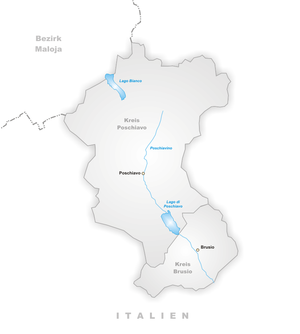
Le district de Bernina était un des 11 districts du canton des Grisons en Suisse. Il est remplacé le 1ᵉʳ janvier 2016 par la région de Bernina, qui reprend le même périmètre.